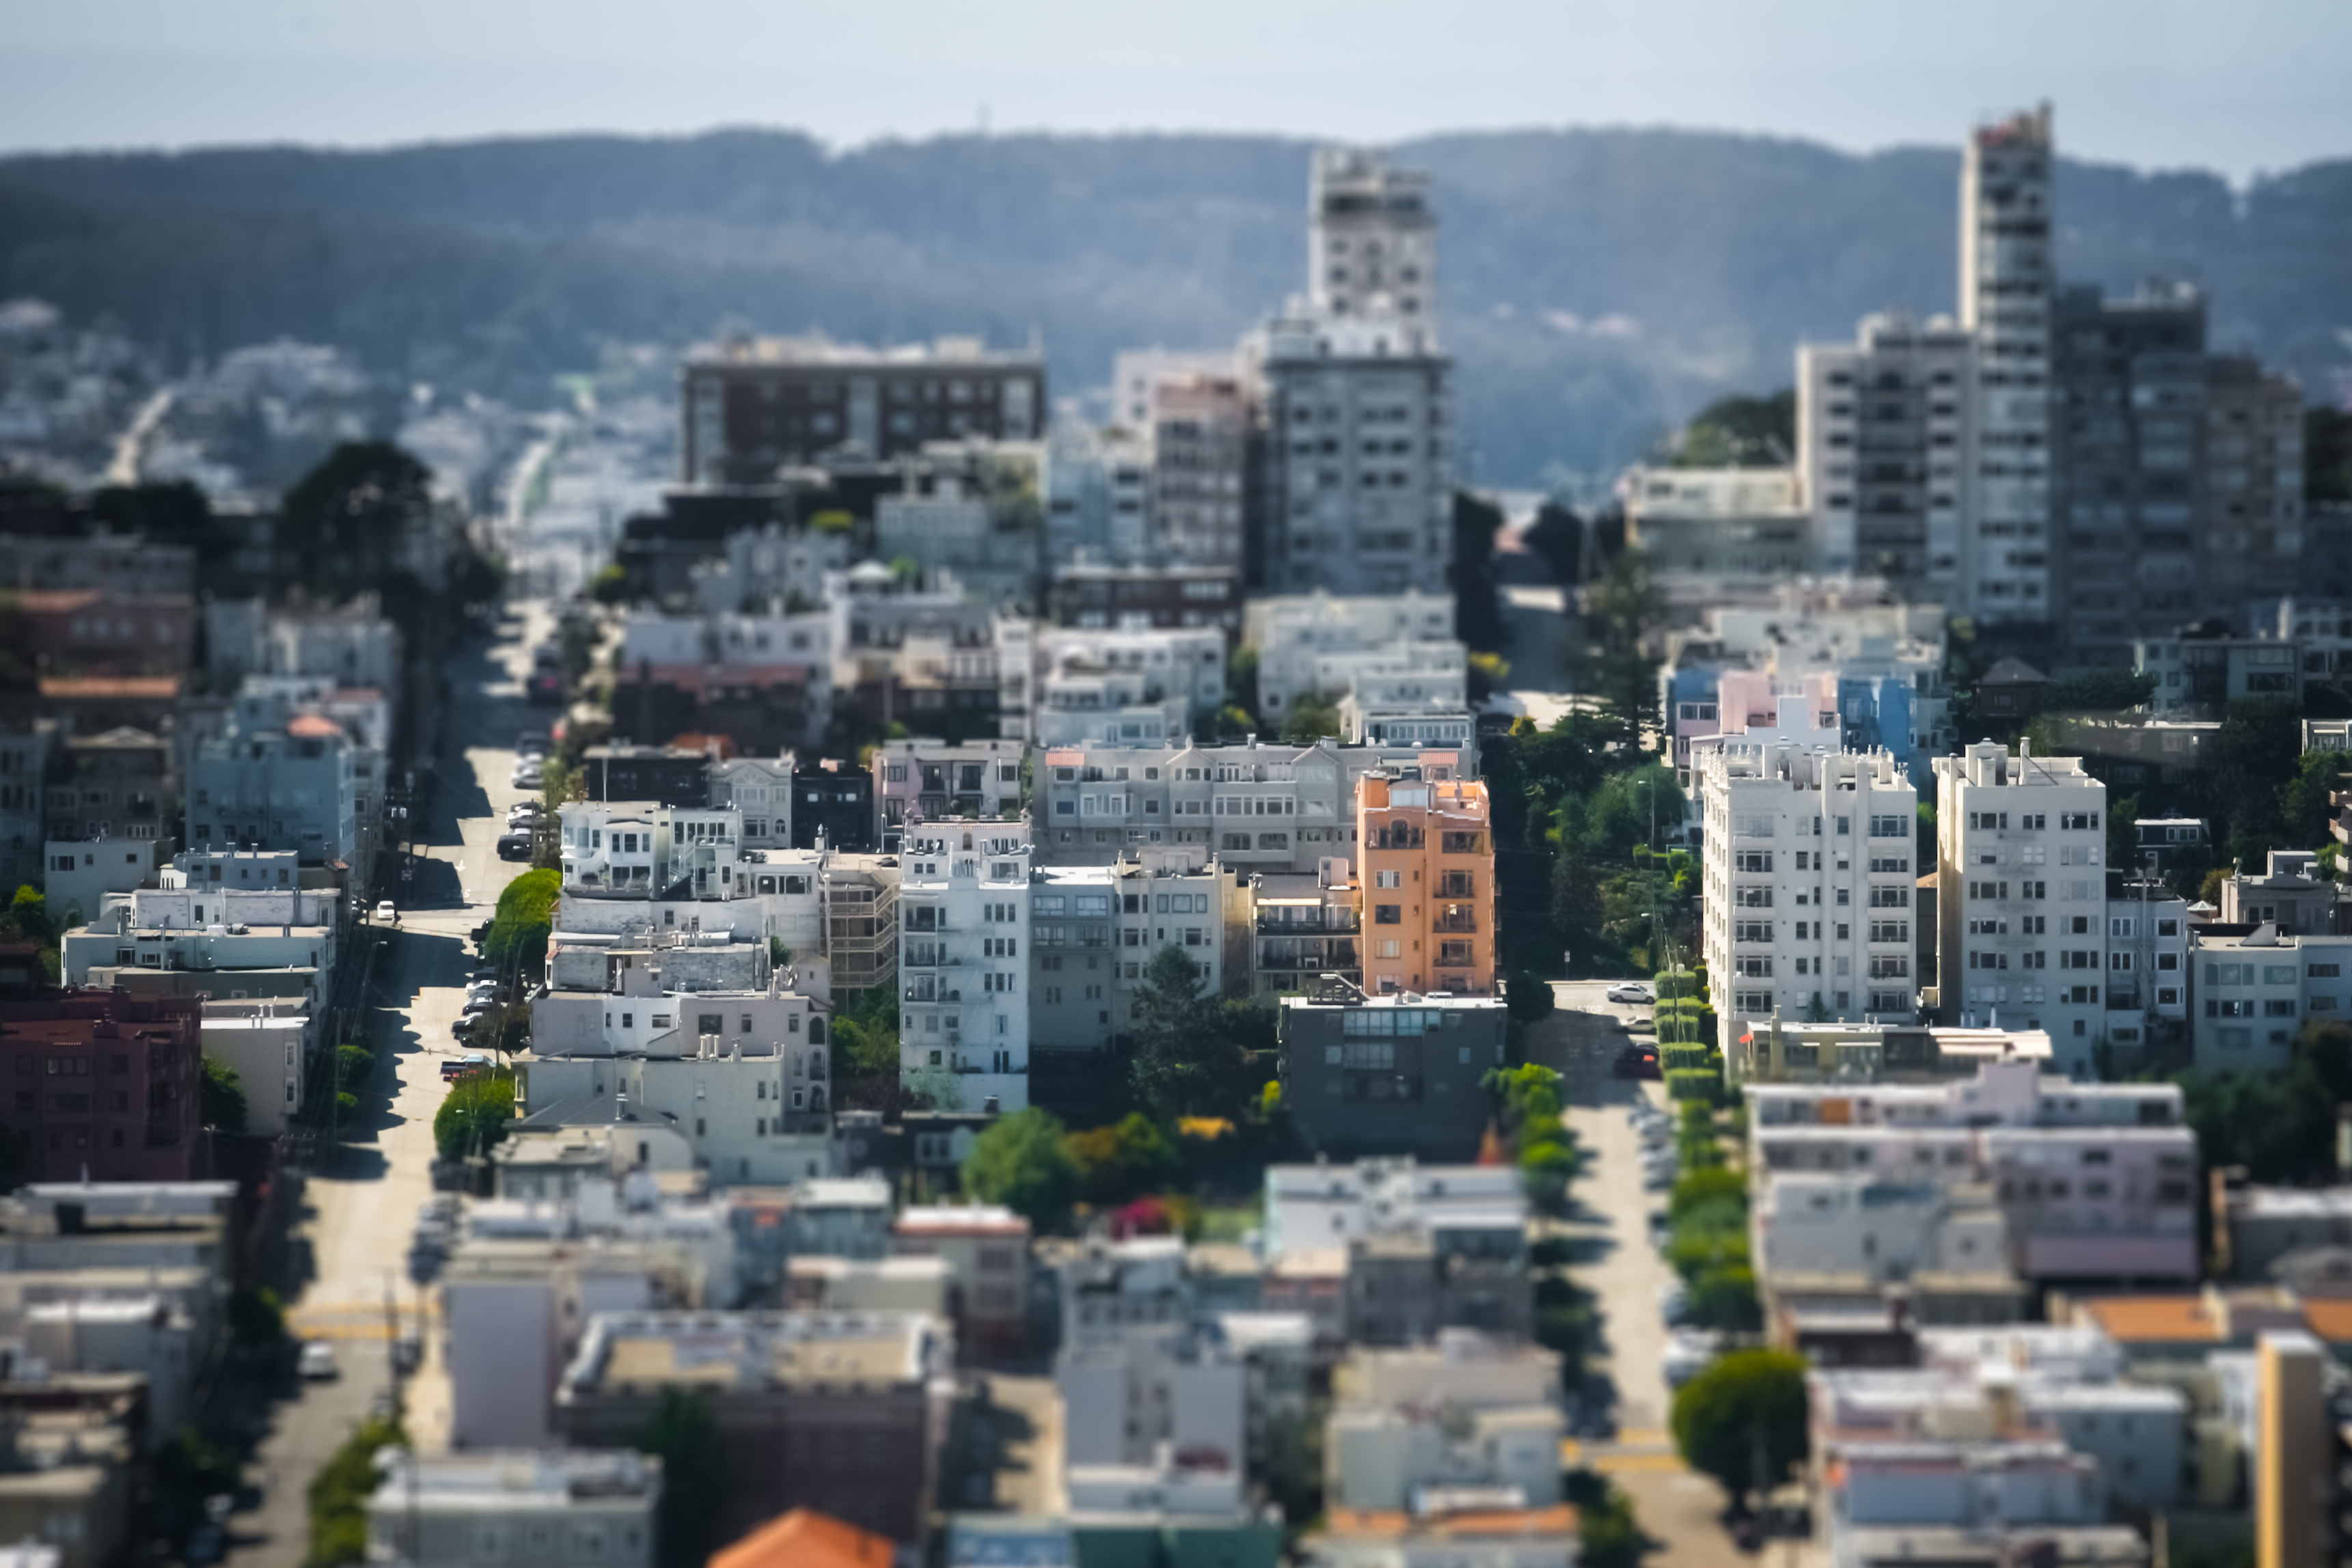
horizon, blur, skyline, photography, town, city, skyscraper, cityscape, panorama, downtown, clear, suburb, california, tower block, miniature, trees, streets, sanfrancisco, houses, cars, day, mygearandme, mygearandmepremium, fake, roads, flats, tiltshift, metropolis, bayarea, neighbourhood, bird's eye view, aerial photography, urban area, residential area, geographical feature, human settlement, atmosphere of earth, metropolitan area